2016 World Series

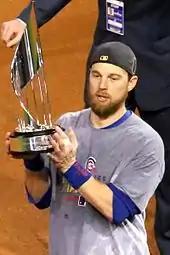
Ben Zobrist won the World Series Most Valuable Player Award.

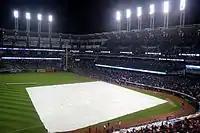
The tarp on the field during the 17 minute rain delay.

The last living member of Cleveland's 1948 World Series championship team, Eddie Robinson, attended Game 6 at Progressive Field. Former Indians pitcher Dennis Martínez threw out the ceremonial first pitch before the game while country singer Hunter Hayes sang the national anthem.